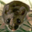
Label: mouse